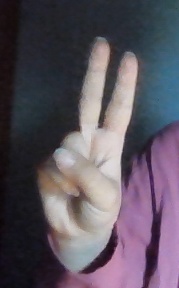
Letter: taa